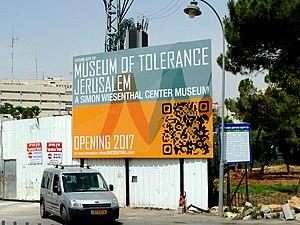
Mamilla est un quartier de Jérusalem-ouest en Israël, situé au nord de la vallée du Hinnom qui relie la ville moderne à la porte de Jaffa et à la Vieille Ville.